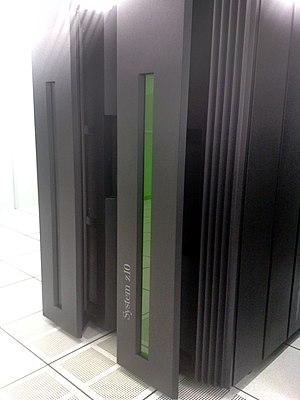
IBM system z ou anciennement IBM eServer zSeries est une gamme d’ordinateurs conçue par IBM pour ses mainframes. Le dernier modèle est le system z15.